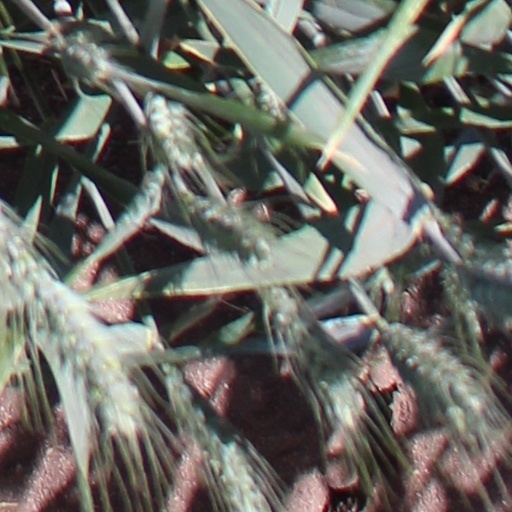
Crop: wheat